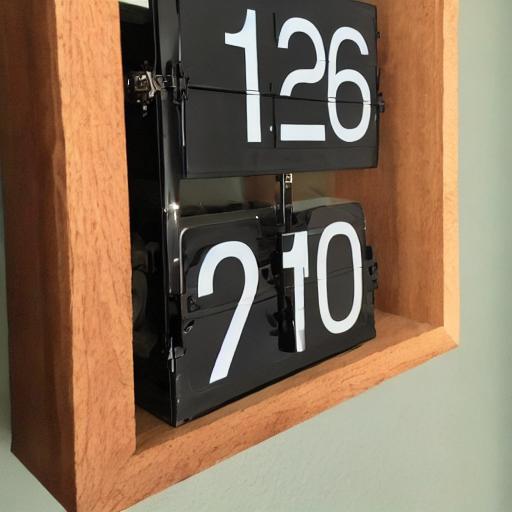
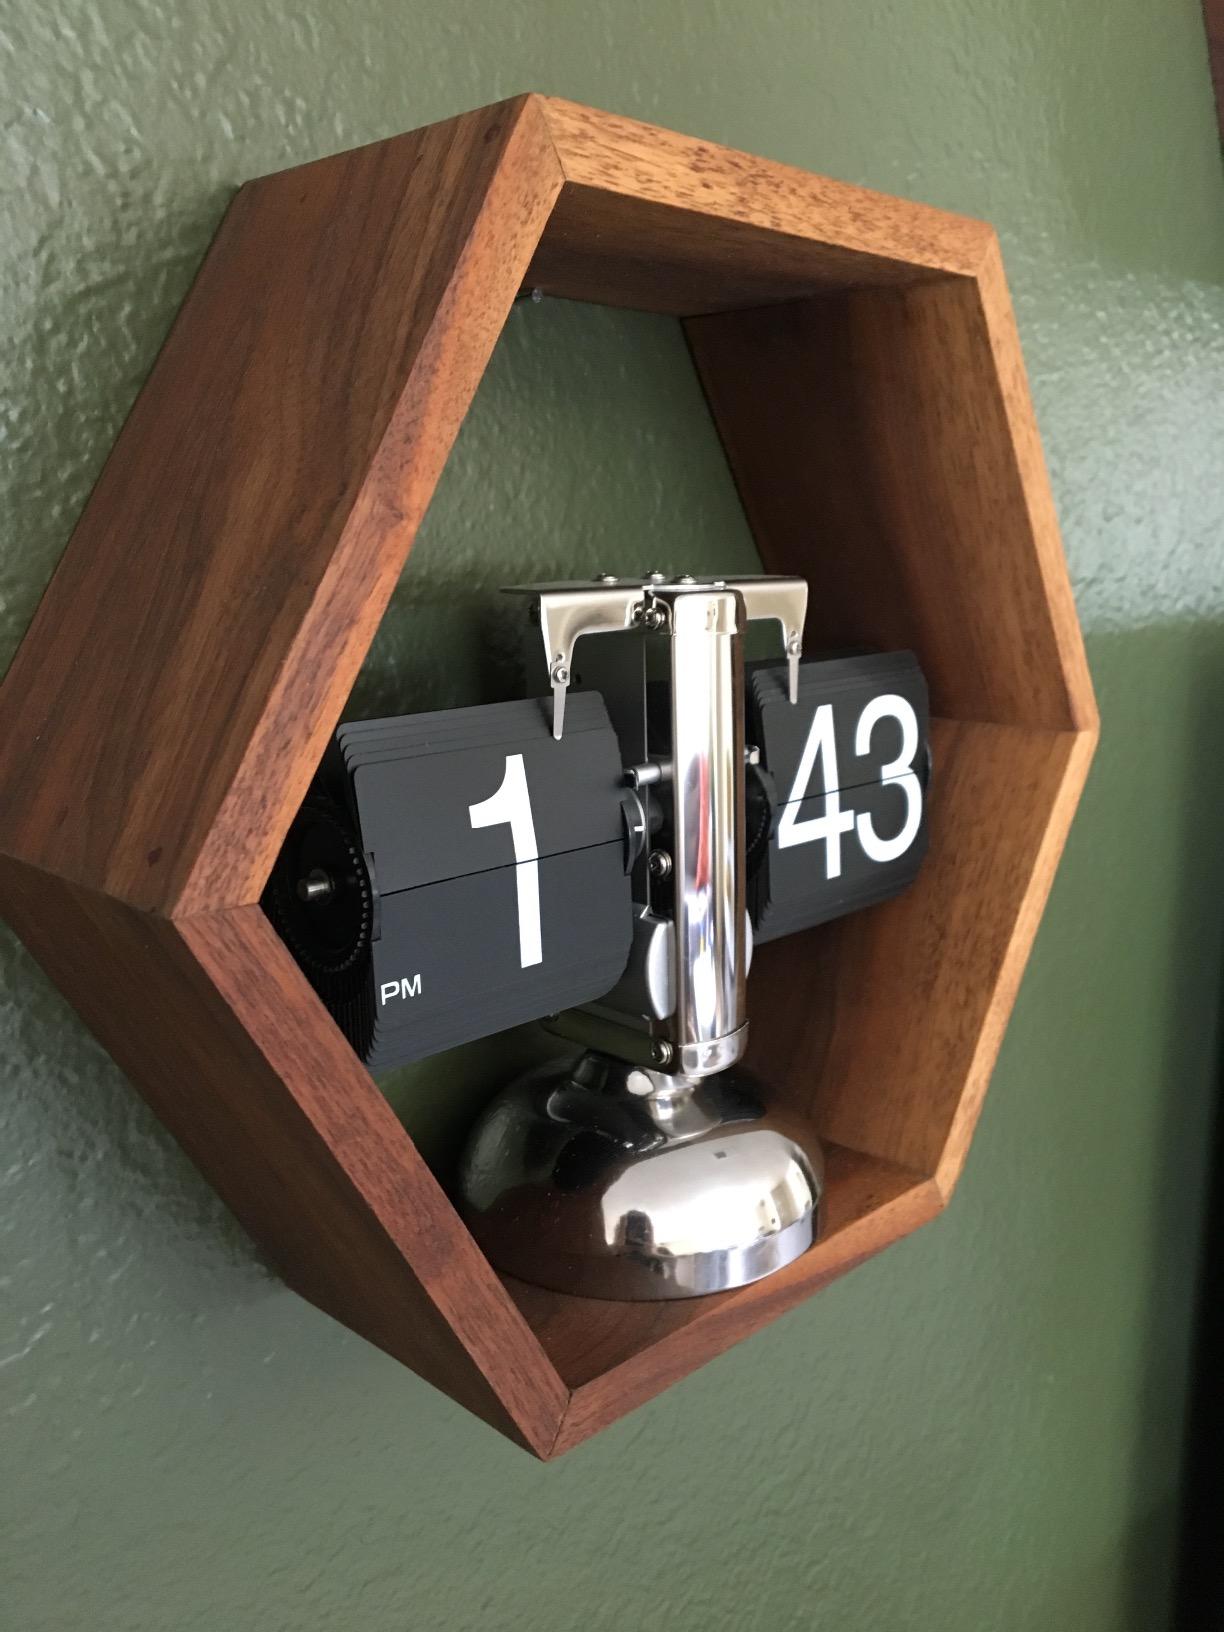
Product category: clock
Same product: no